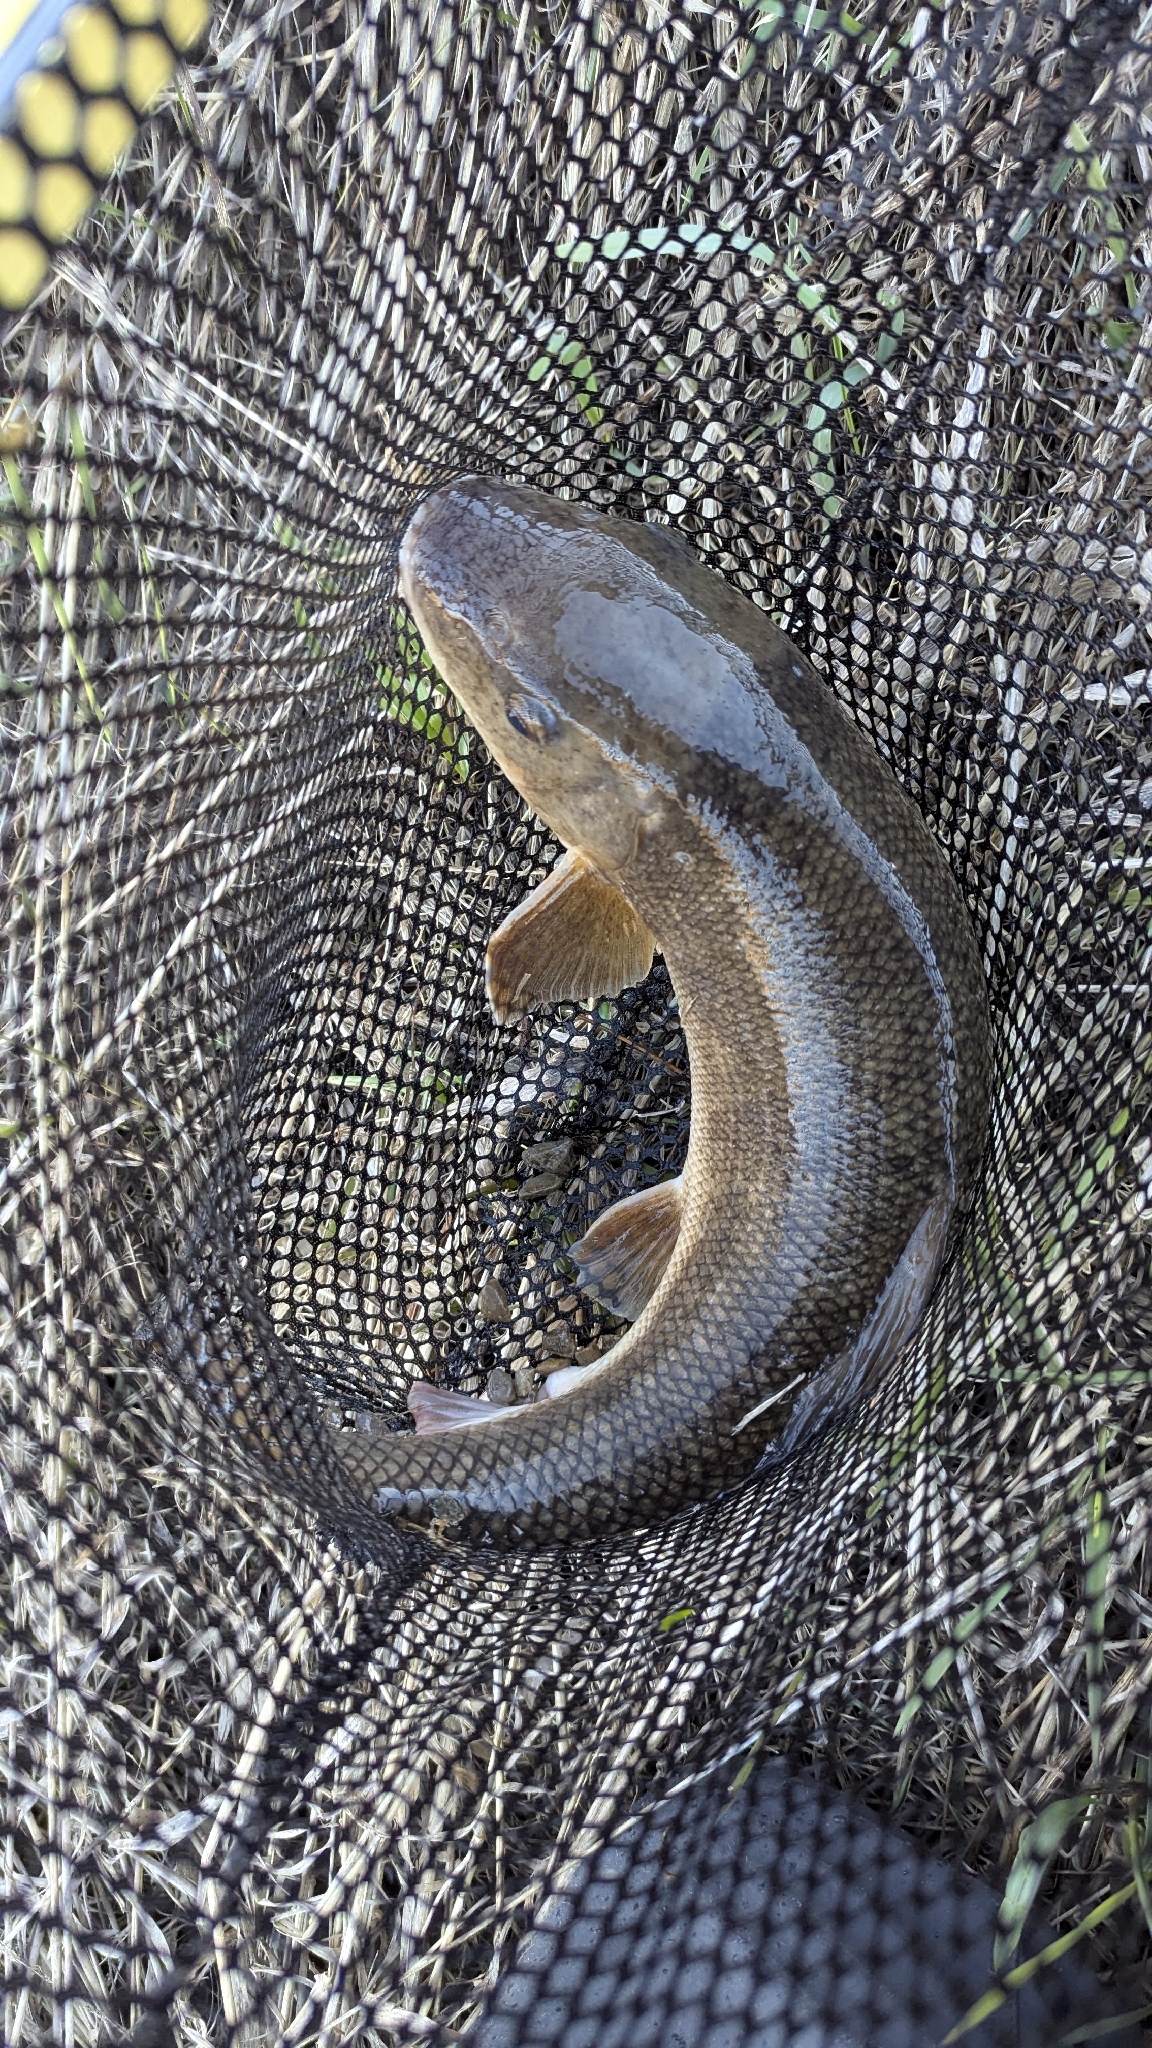
fish (species not among the labelled classes)